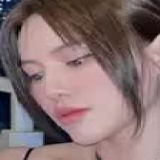
diễn viên Diệp Lâm Anh